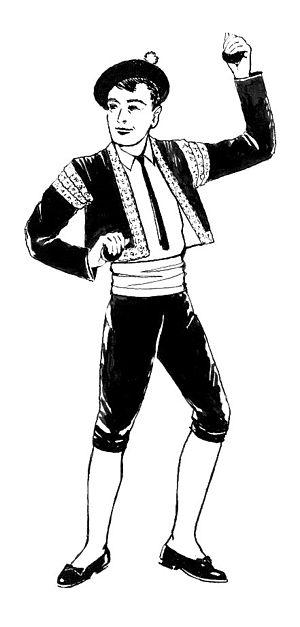
Le boléro est une forme de veste courte ou un gilet non boutonné, s'arrêtant au-dessus de la taille et porté à l'origine par les danseurs du boléro, en Andalousie.